Chalawan (reptile)

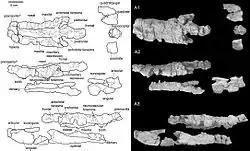
Holotype of "Chalawan" ("Sunosuchus") "shartegensis"

Halliday "et al." (2013) tentatively synonymized ""Sunosuchus" shartegensis" (Efimov, 1988) as ""Sunosuchus"" cf. "thailandicus". ""S." shartegensis" is known solely from the holotype PIN 4174‒1, a fragmented skull, comprising the rostrum, the preorbital region of the skull roof, the quadrates and parts of the quadratojugal, the occipital condyle and nearly complete mandibles. It was collected from "Layer 2" of the Tithonian (Late Jurassic) Ulan Malgait beds, in the Shar Teeg locality, of the Govi-Altai Province of Outer Mongolia, embedded in grey clay. Halliday "et al." (2013) stated that ""S." shartegensis" shares some features with other species of "Sunosuchus", and can not be differentiated from the holotype of "S. thailandicus". Nevertheless, it lacks definitive synapomorphies of "S. thailandicus", and possibly even these of Goniopholididae, suggesting that it might belong to a different species. Using an updated version of Andrade "et al." (2011) phylogenetic analysis, Halliday "et al." (2013) found ""S." shartegensis" to be the sister taxon of "Kansajsuchus" from Tajikistan. The addition of "S. thailandicus" (based on the holotype) to the analysis did not confirm the referral of ""S." shartegensis" to ""S."" cf. "thailandicus", as it resulted in a large polytomy. As the paper synonymizing the two crocodylomorphs appeared shortly before Martin "et al."'s description of the cranial material, the taxonomic status of ""S." shartegensis" remains unknown.